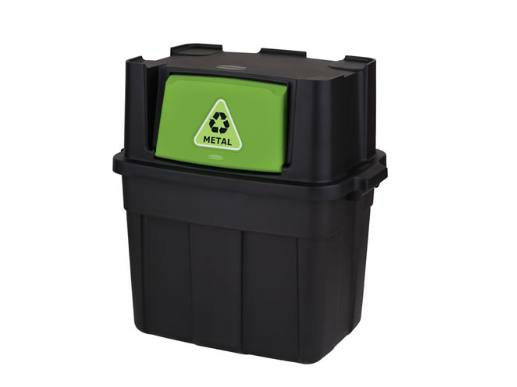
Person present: No